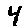
Label: 4